Chris Pontius (soccer)

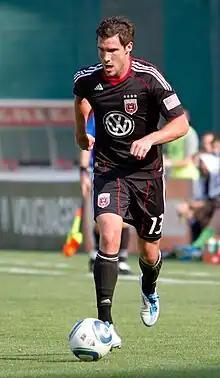
Pontius with D.C. United in 2011

Christopher Richard Pontius (born May 12, 1987) is an American former professional soccer player.